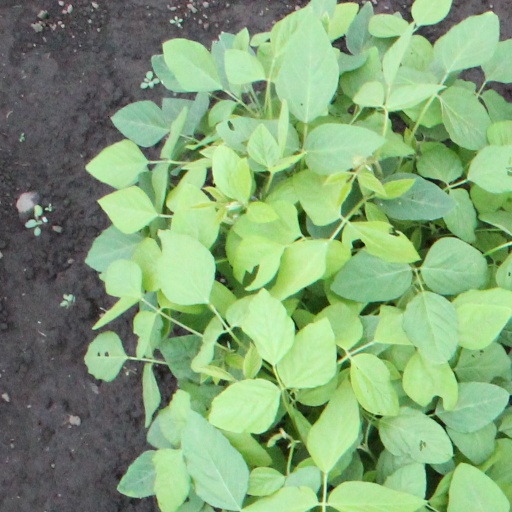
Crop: soybean